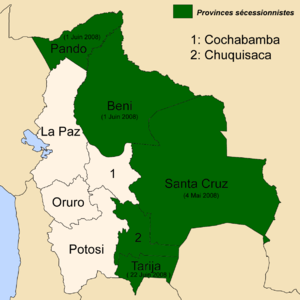
Sécession en Bolivie
La Bolivie, en forme longue l'État plurinational de Bolivie, en espagnol Bolivia et Estado Plurinacional de Bolivia, en quechua Bulibiya et Bulibiya Mama llaqta, en aymara Wuliwya et Wuliwya Suyu, en guarani Volívia et Tetã Volívia, est un pays enclavé d'Amérique du Sud entouré par le Brésil au nord-est, le Paraguay au sud-est, l'Argentine au sud, le Chili au sud-ouest et le Pérou à l'ouest-nord-ouest.